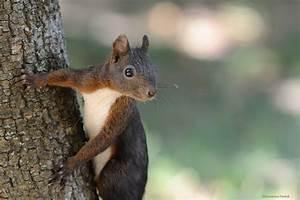
squirrel